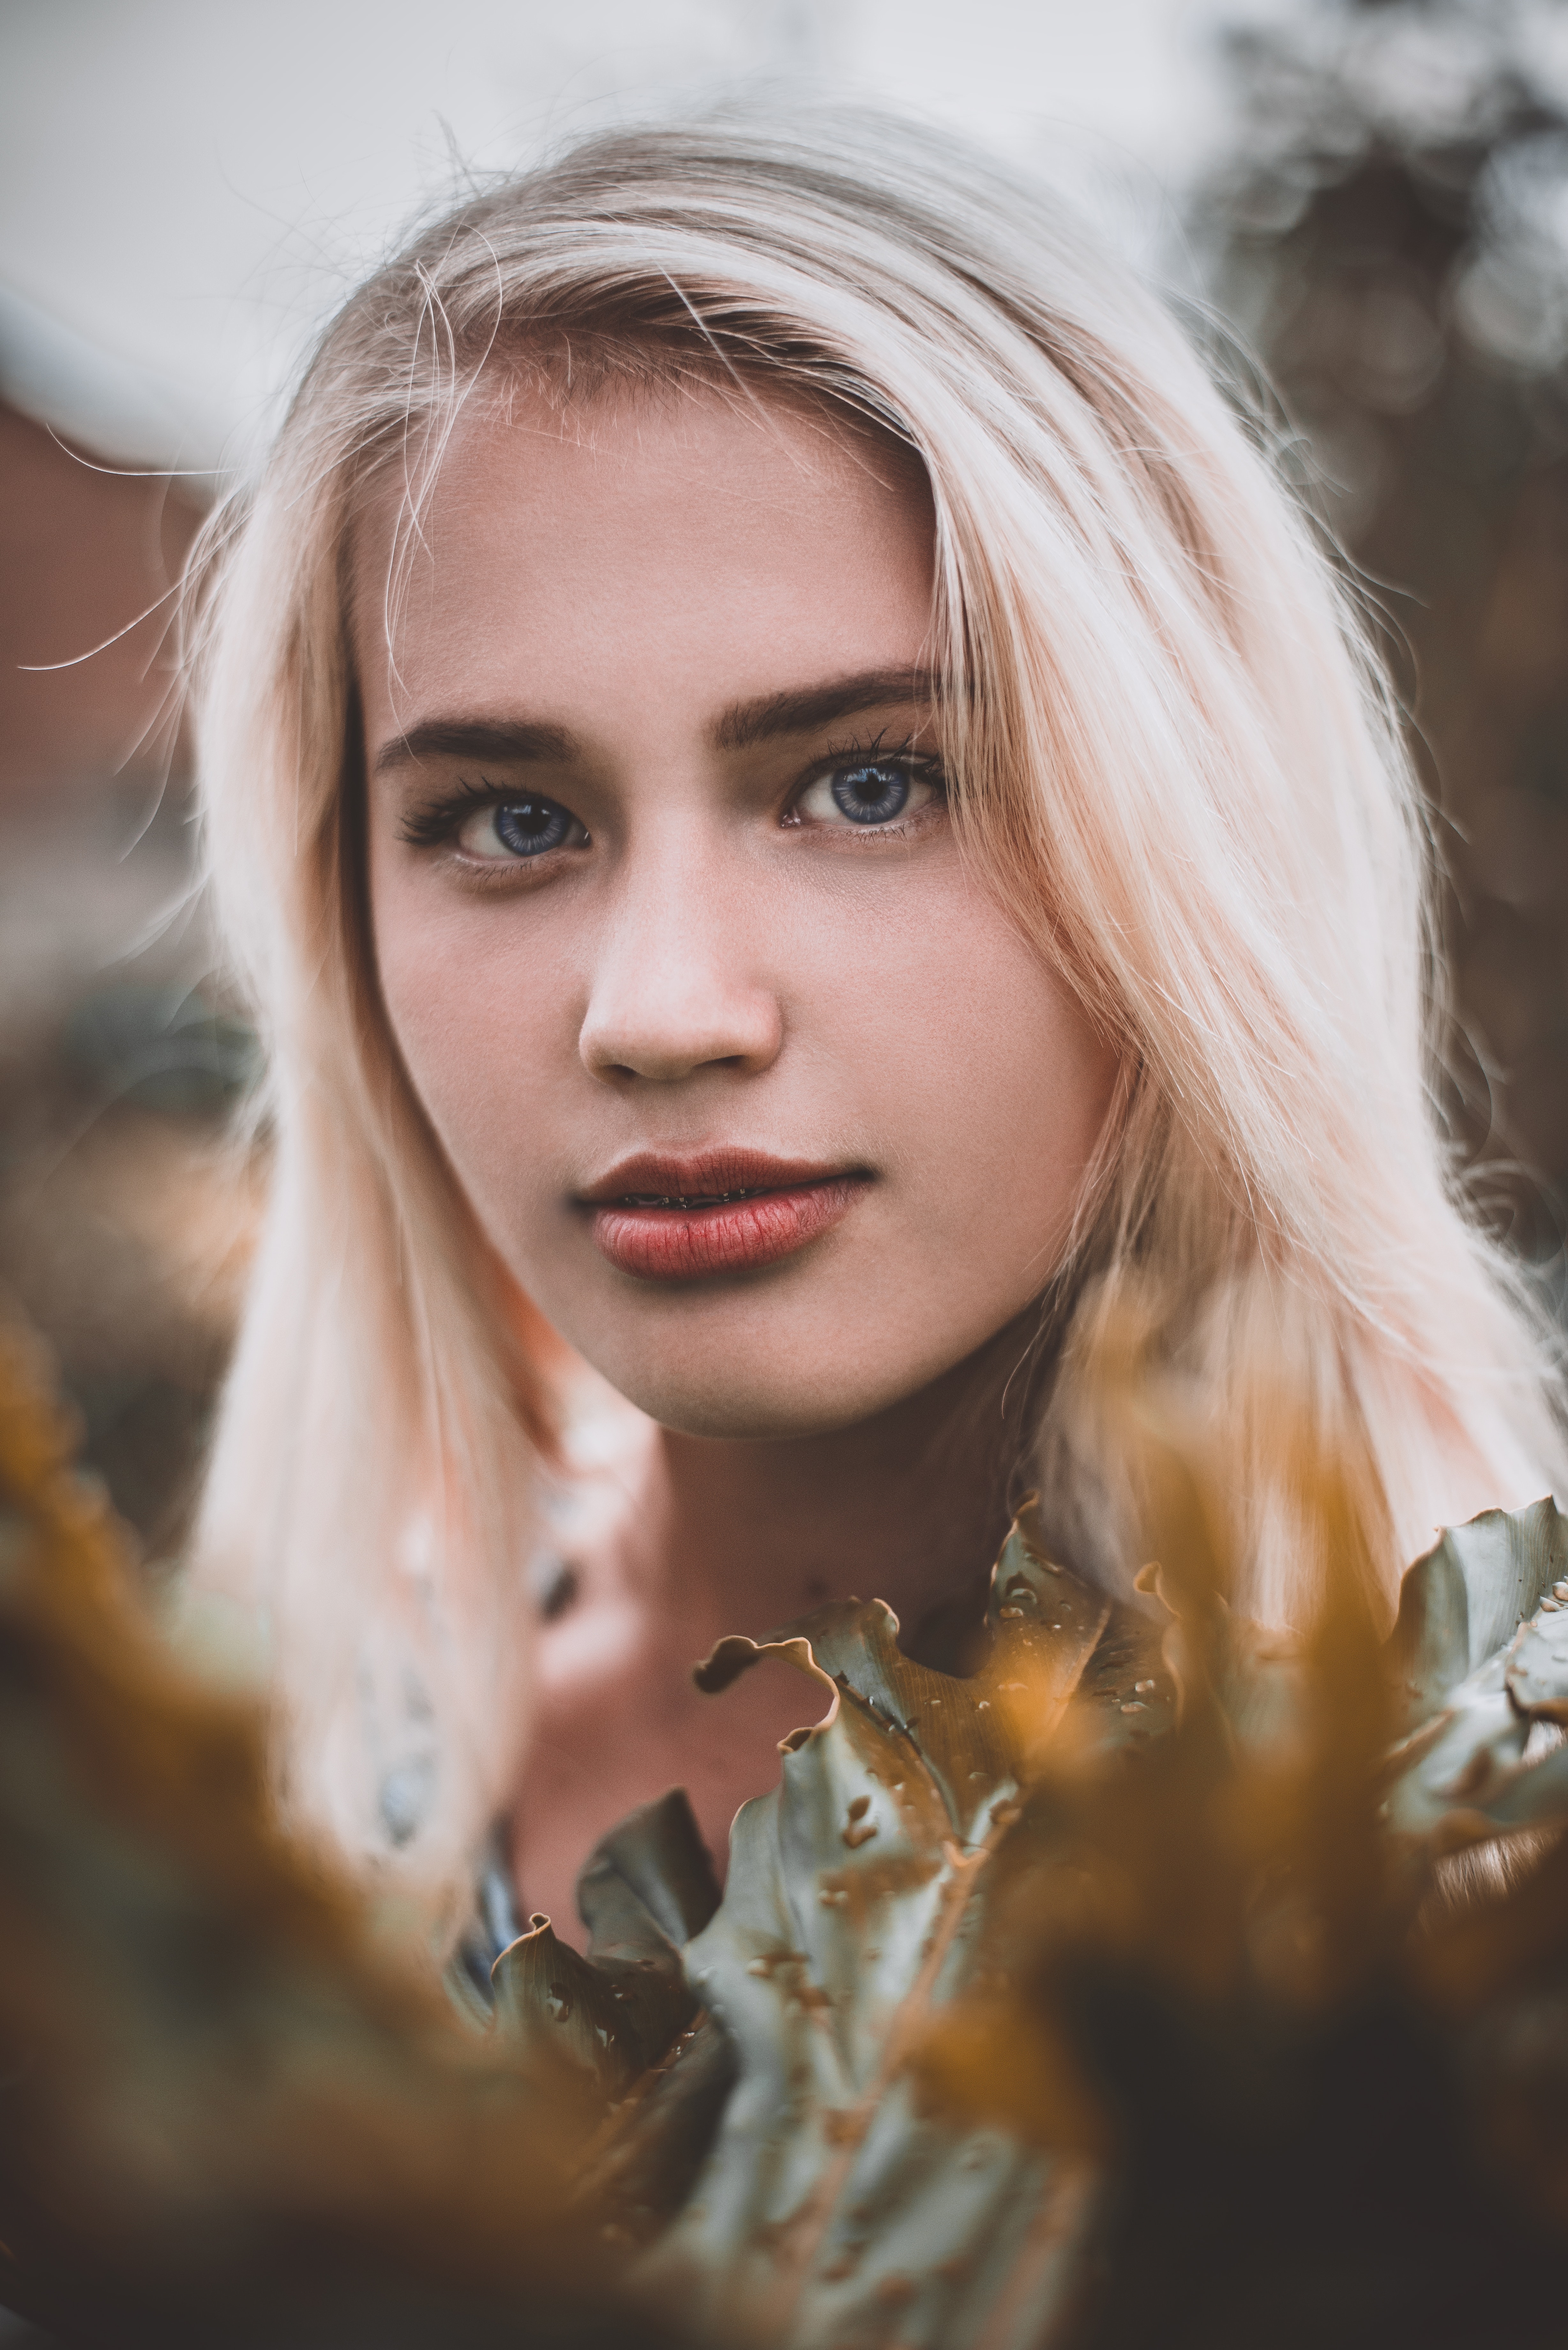
hair, face, blond, beauty, lip, hairstyle, eyebrow, head, skin, eye, long hair, portrait, photography, close up, model, portrait photography, sunlight, photo shoot, smile, feathered hair, brown hair, fawn, eyelash